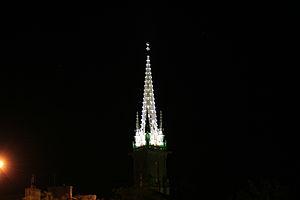
Plouescat [pluɛskat] est une commune française de Bretagne, située sur le littoral nord du département du Finistère. Le gentilé est Plouescatais, Plouescataise. La ville se situe à l'ouest du Léon. C'est aussi une station balnéaire réputée dans la région, qui attire de nombreux touristes.